Alfa Romeo Sprint

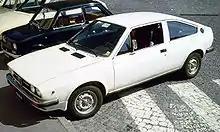
1976–1978 Alfasud Sprint

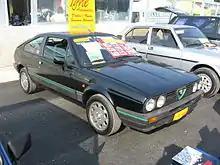
Alfa Romeo Sprint 1.7 Quadrifoglio Verde (1983–1987)

The Alfasud Sprint was presented to the press in September 1976 in Baia Domizia (Caserta), and shown at the Turin Motor Show in November. Designed by Giorgetto Giugiaro like the Alfasud, whose mechanicals it was based on, it had a lower, more angular design, featuring a hatchback (although no folding rear seats). The Alfasud Sprint was assembled together with the Alfasud in the Pomigliano d'Arco plant, located in southern Italy—hence the original "Sud" moniker, which means south in Italian.